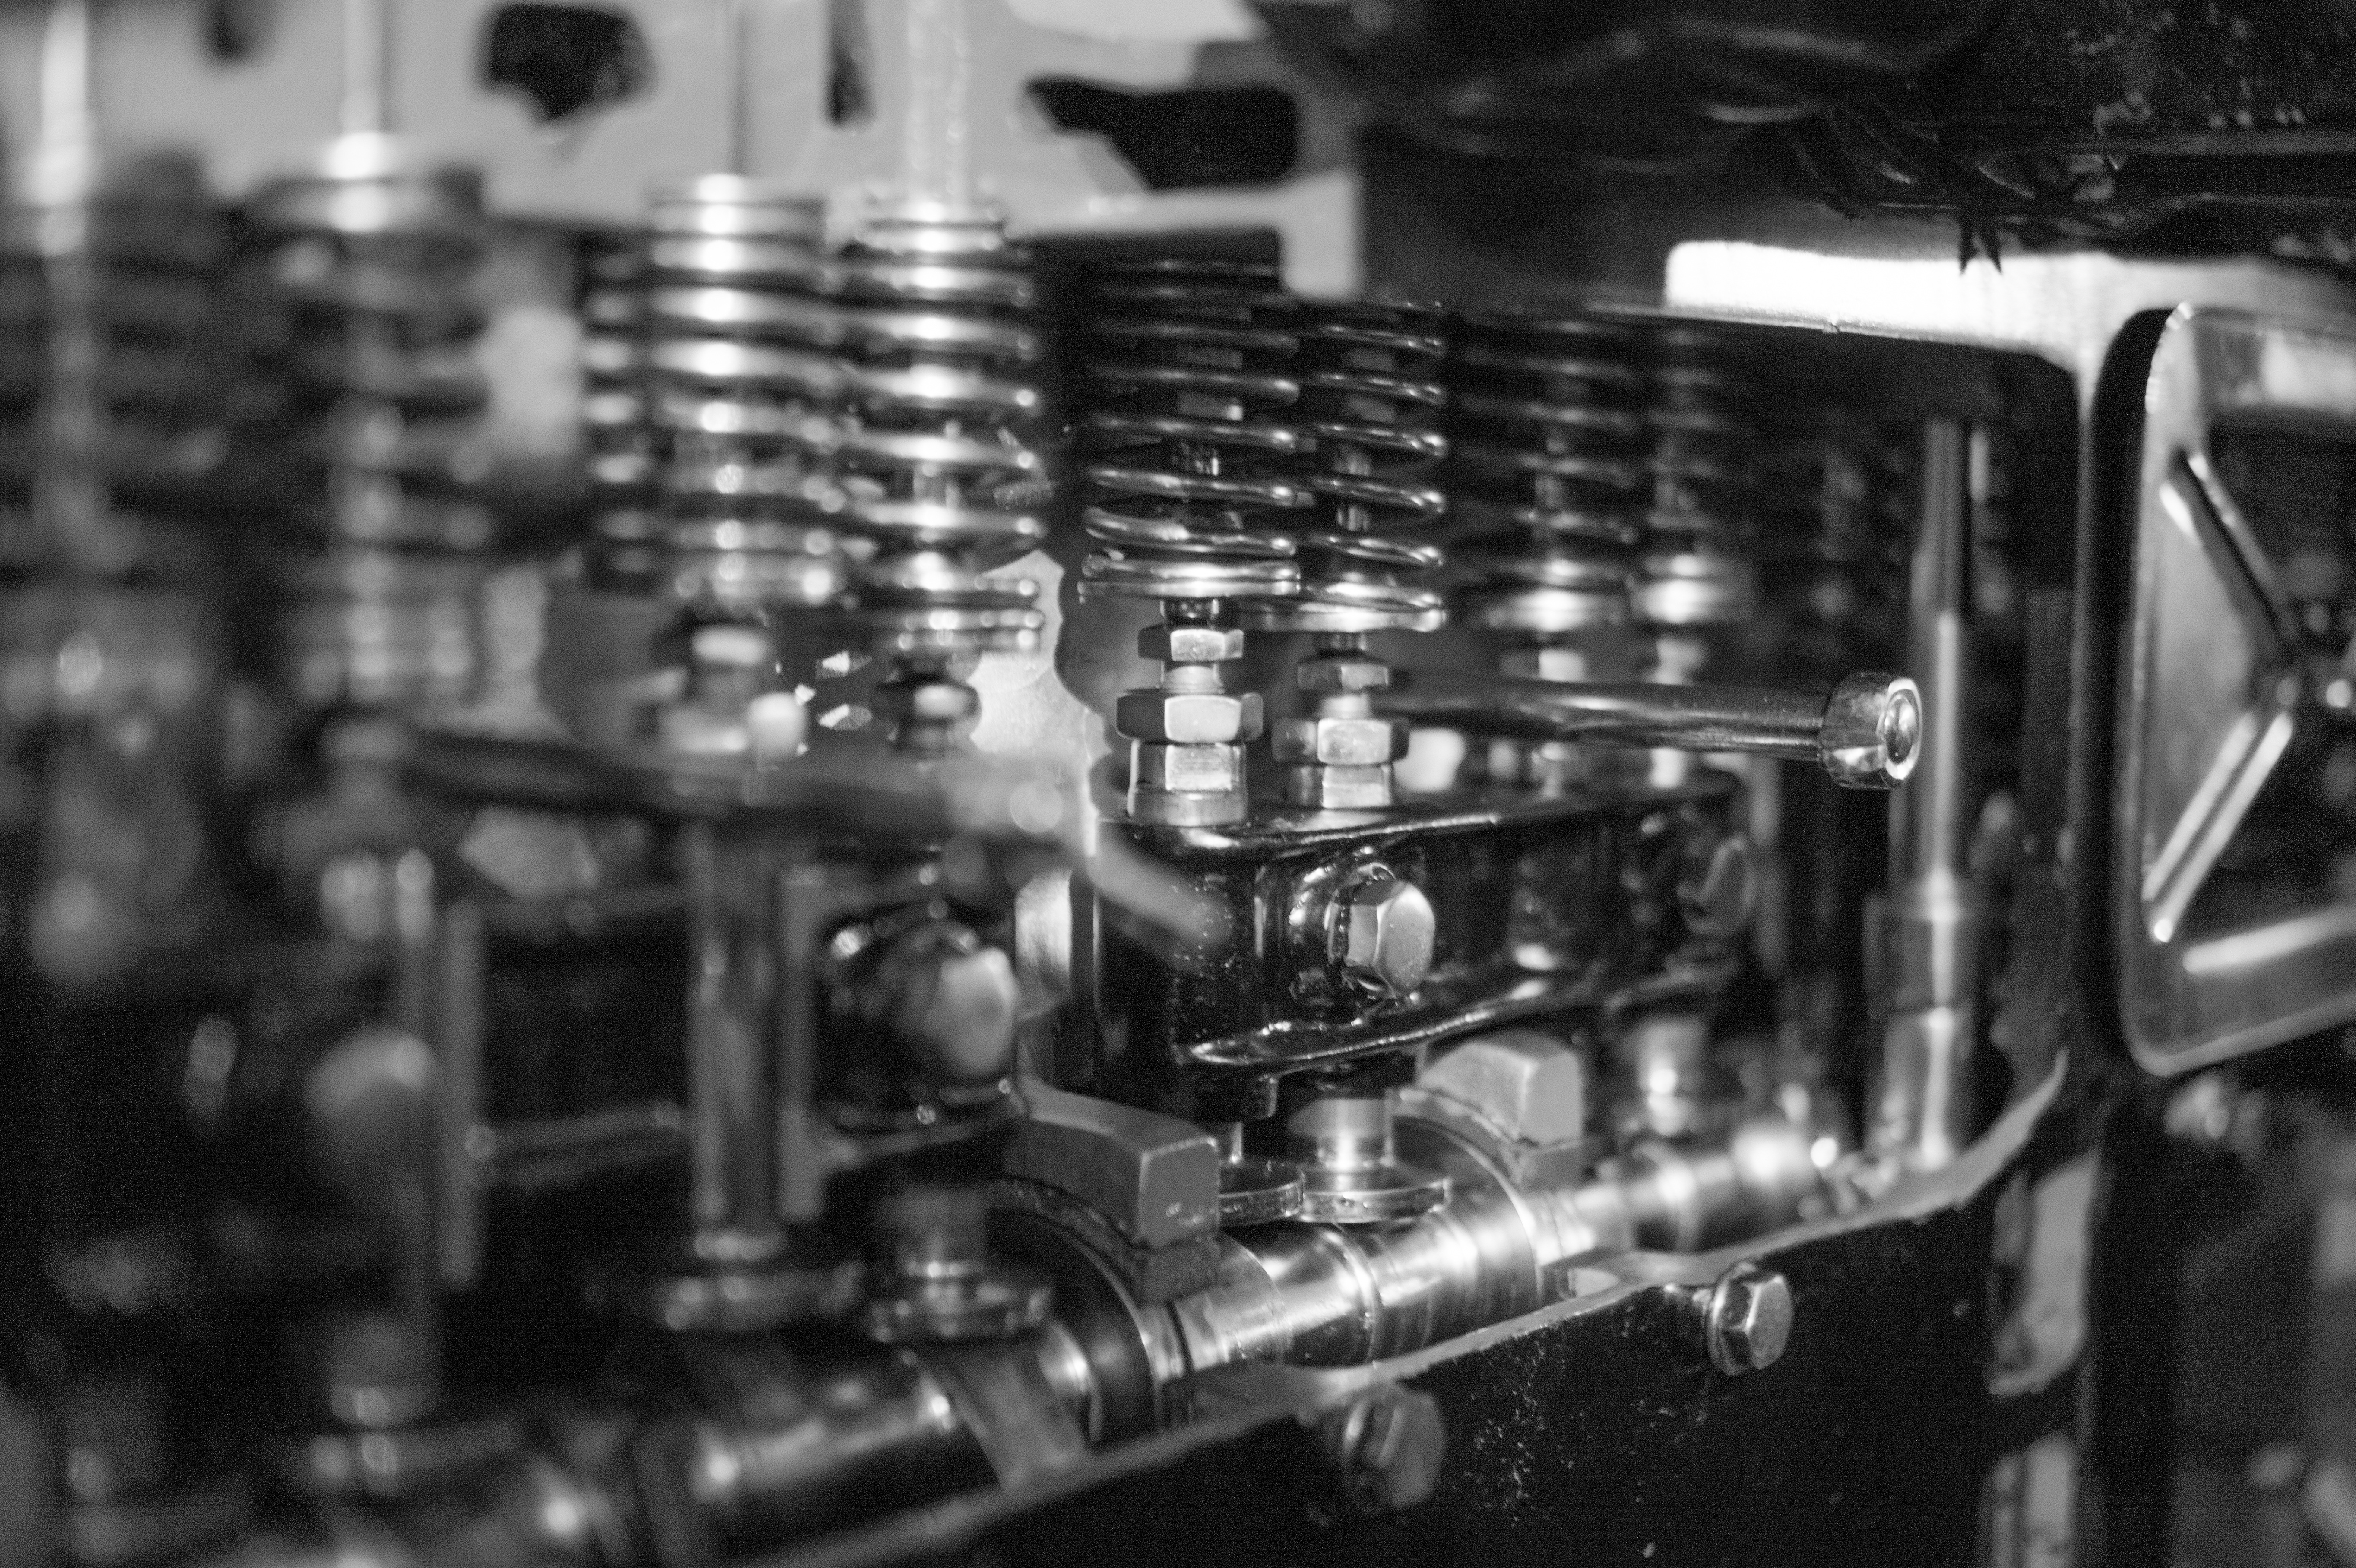
black and white, technology, car, wheel, automobile, transportation, repair, vehicle, auto, garage, monochrome, automotive, power, engineering, mechanical, engine, motor, diesel, oil, mechanic, valve, car repair, monochrome photography, automotive repair, automotive exterior, automotive engine part